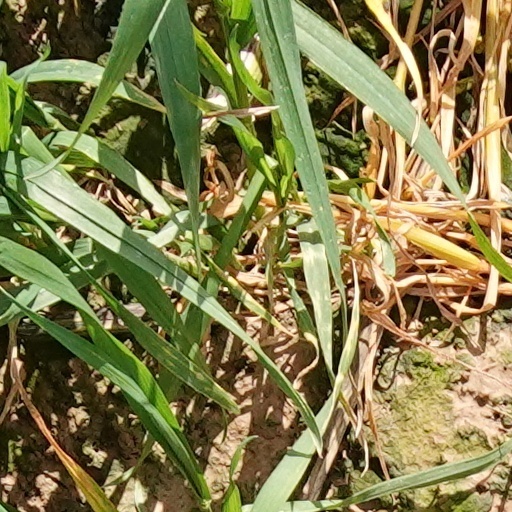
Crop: wheat